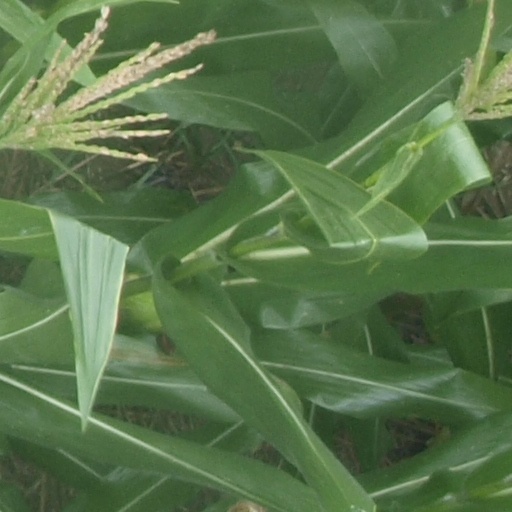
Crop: maize; corn